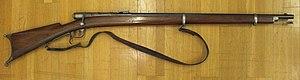
Carabine Vetterli à 1 coup semblable au fusil de cadet mais avec double détente. Armurier Banziger à St Gall
L'appellation fusil Vetterli désigne une série de fusils militaires à répétition et à chargement par la culasse adoptés par l'armée suisse en 1869, où ils remplacent différents modèles de fusils à chargement par bouche, principalement la carabine fédérale 1851, le fusil d'infanterie 1863 et des armes à chargement par la culasse, les Milbank-Amsler 1867 et Peabody 1867. Ils céderont eux-mêmes leur place en 1889 au fusil Schmidt-Rubin. Les fusils Vetterli furent conçus par Johann-Friedrich Vetterli, directeur technique de la Société Industrielle Suisse SIG, à Neuhausen.
La Société de tir de Nancy est une société de tir sise au 41, rue de Tomblaine, à Nancy. Elle a vu le jour en 1866 et se prévaut de l'héritage des Arquebusiers de la Butte, une des plus anciennes sociétés de tireurs civils de France. La STN est la plus ancienne association sportive de Nancy toujours en activité.